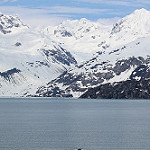
Scene: Outdoor